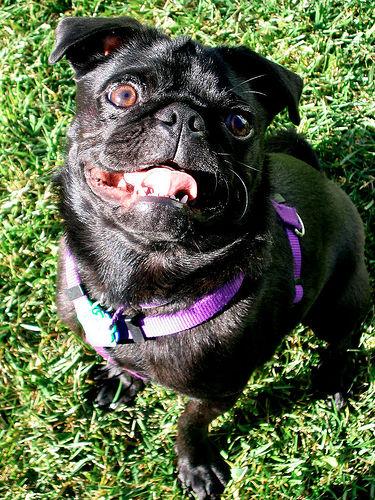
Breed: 798-n000130-pug